Berkut (special police force)

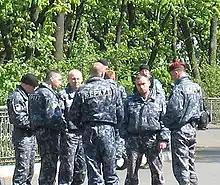
Berkut officers in 2007.

The Berkut was founded on 16 January 1992, three weeks after the dissolution of the Soviet Union, as the "Berkut" Separate Special Assignment Unit(s) of Militsiya to serve the newly independent Ukraine as the replacement of the Ukrainian SSR's branch of the Soviet OMON (Special Purpose Police Unit). The order to organize the OMON in the Ukrainian SSR had been issued on 28 December 1988, over a year after the establishment of the Soviet OMON back in 1987 and almost three months later after the issue of official order on 3 October 1988.